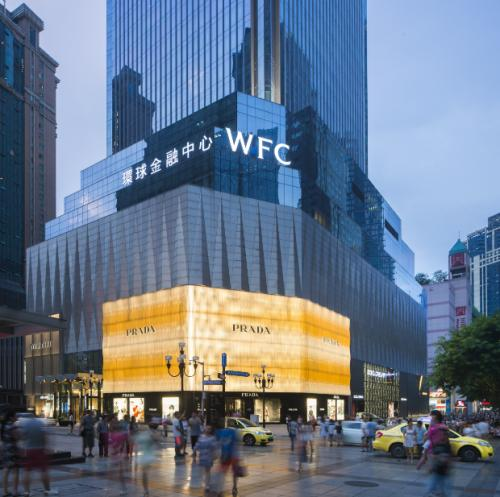
地标名称：环球金融中心
所在城市：重庆市·南岸区